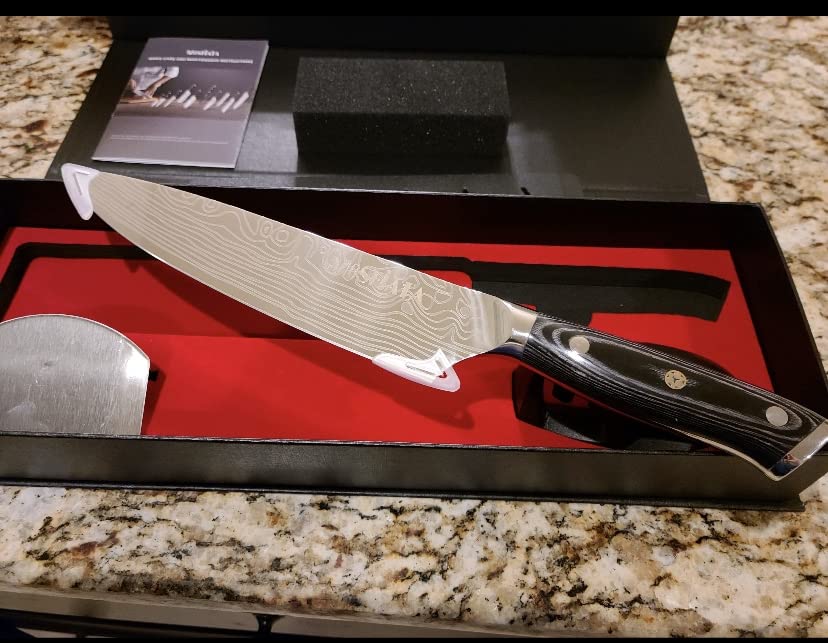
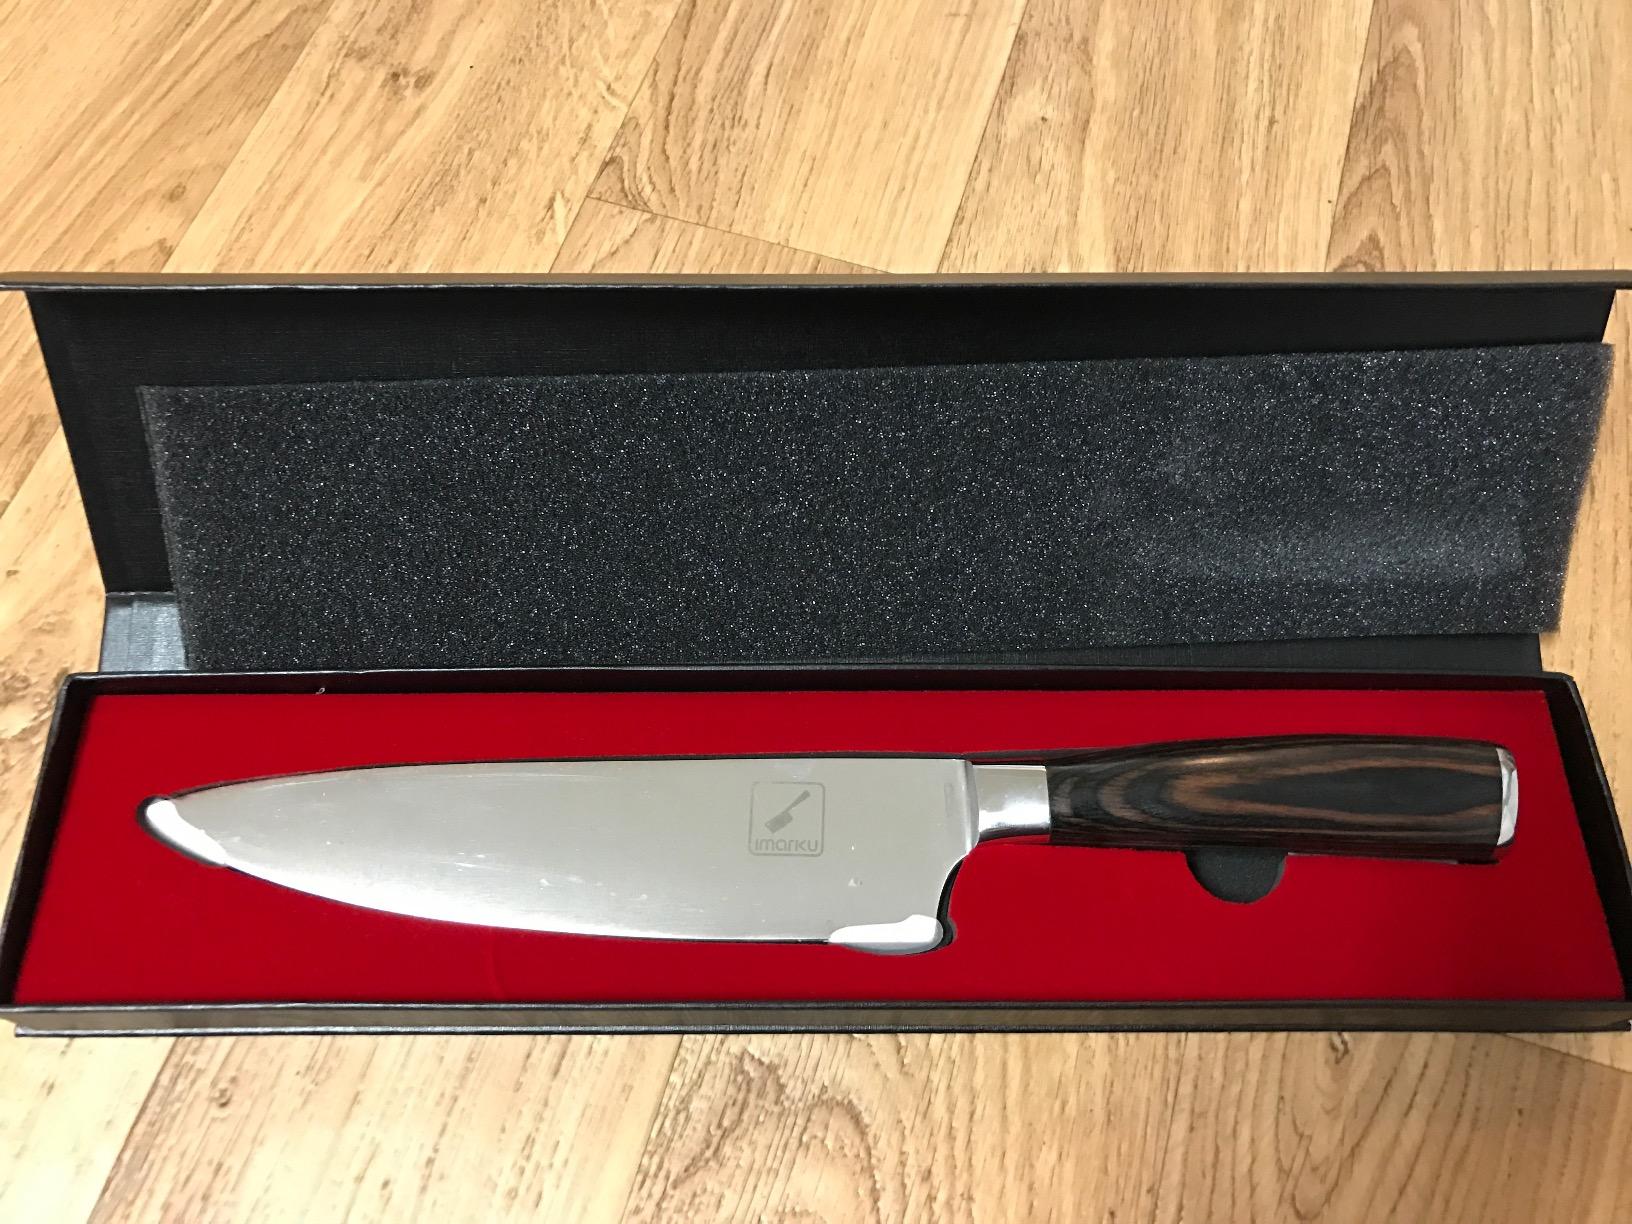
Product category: items_knife
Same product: no